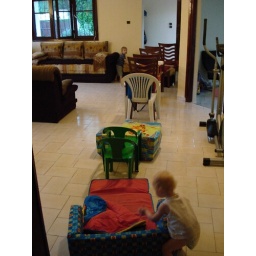
ethan made a train using every chair in the house.